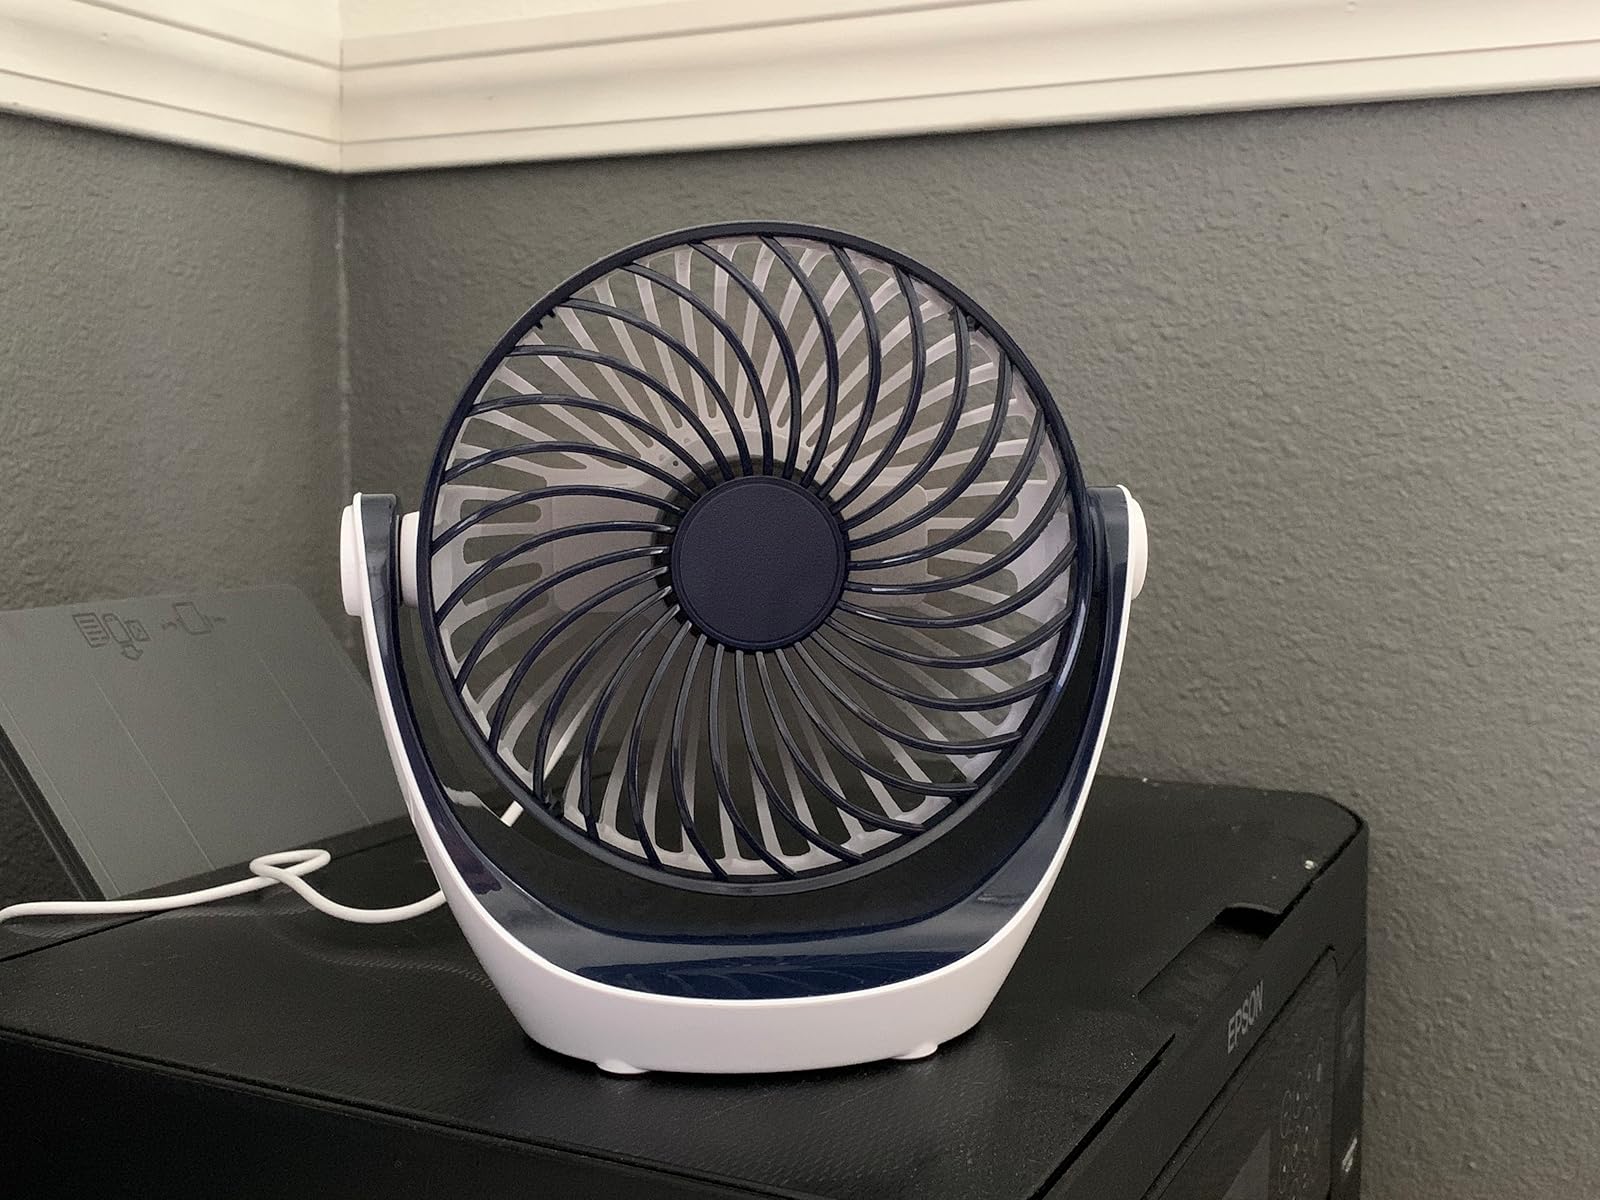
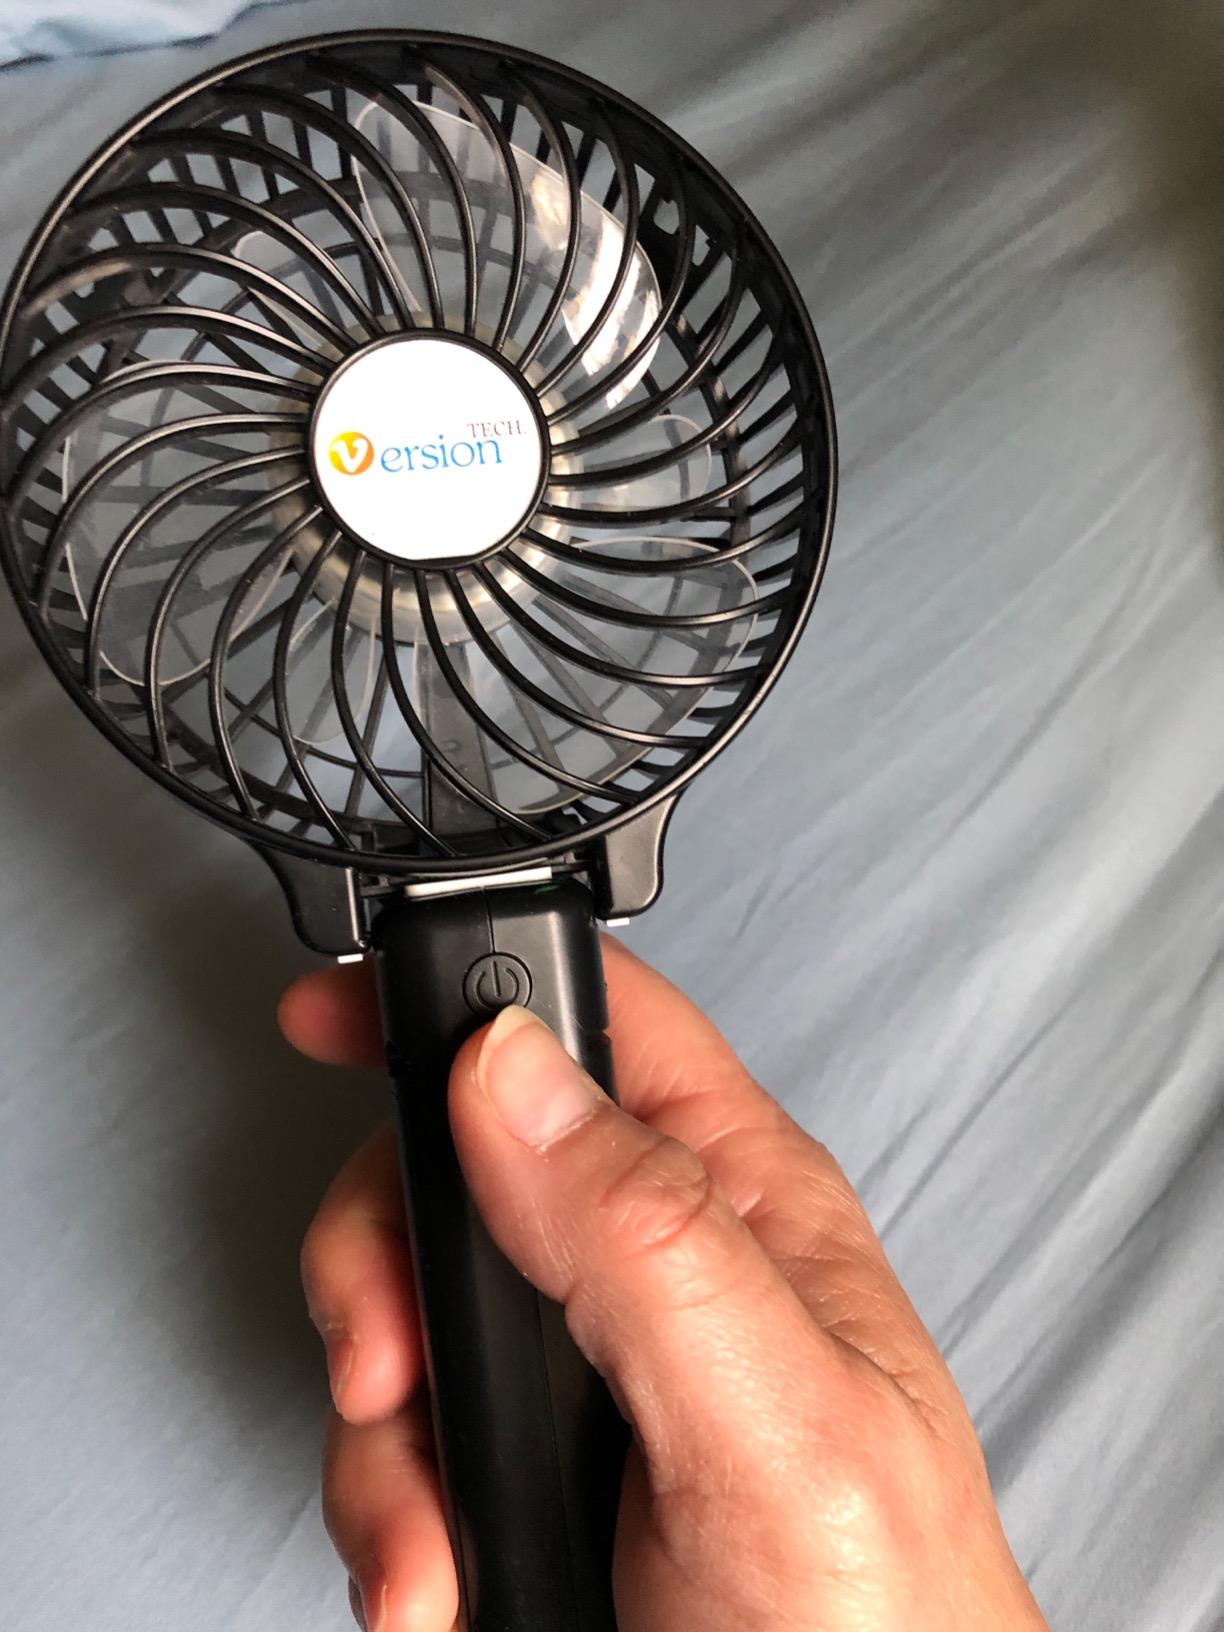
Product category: fan
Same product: no